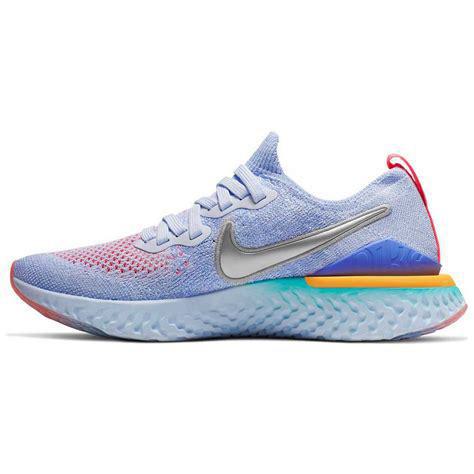
Brand: Nike
Model: Epic React Flyknit 2